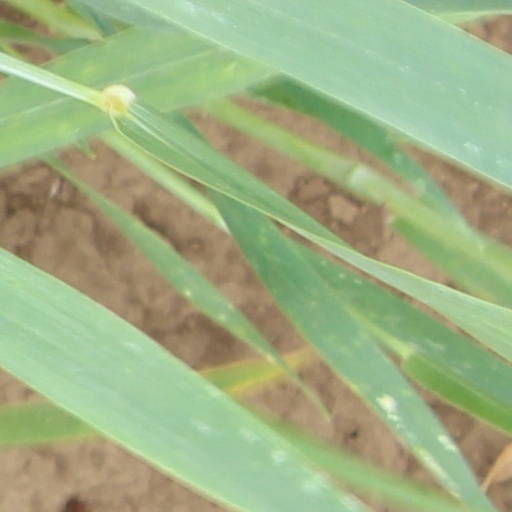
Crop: wheat